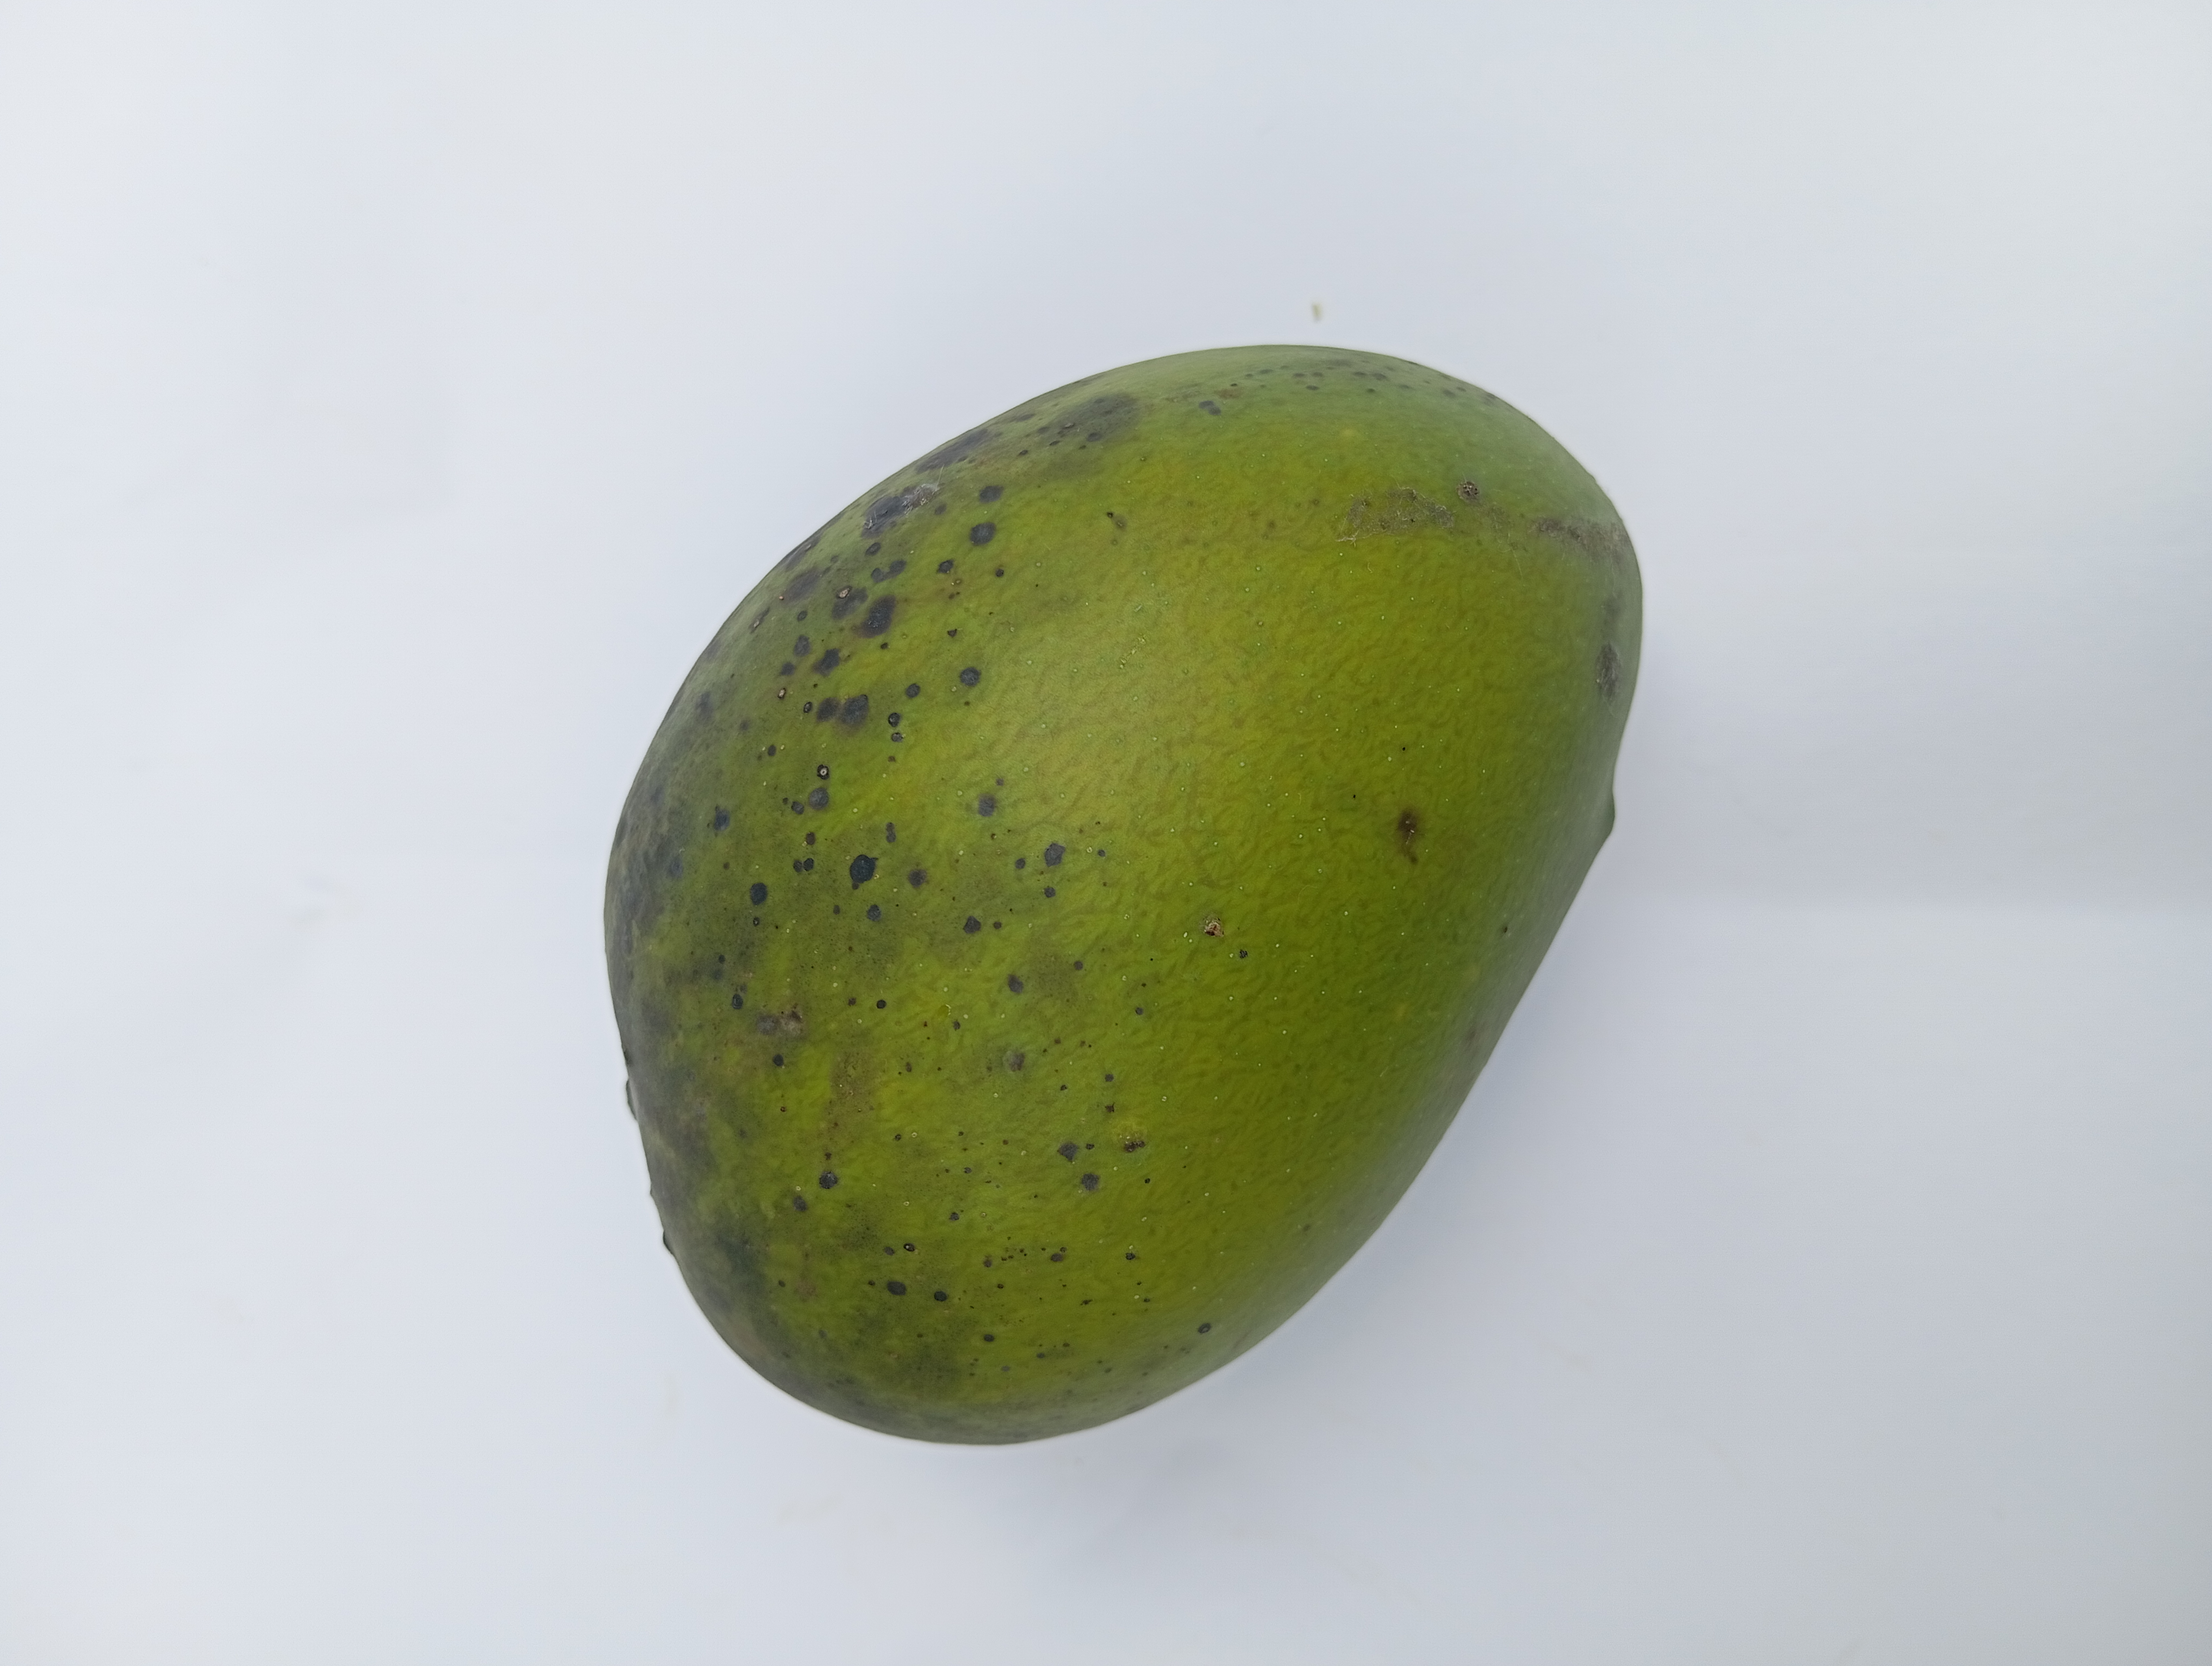
Mango variety: Harivanga